Flesh and the Devil

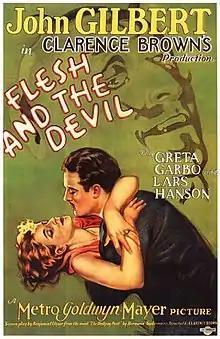
Theatrical release poster

Flesh and the Devil is a 1926 American silent romantic drama film directed by Clarence Brown and stars Greta Garbo, John Gilbert, Lars Hanson, and Barbara Kent. Based on the 1894 novel "The Undying Past" by German writer Hermann Sudermann, it was released by Metro-Goldwyn-Mayer on December 25, 1926.